Tomohide Utsumi

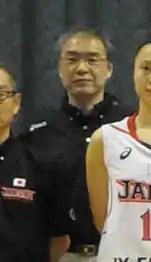
Utsumi at Akita Municipal Gymnasium in 2014

is a Japanese basketball coach. He coached the Japanese women's national team at the 2016 Summer Olympics, where the team finished eighth.